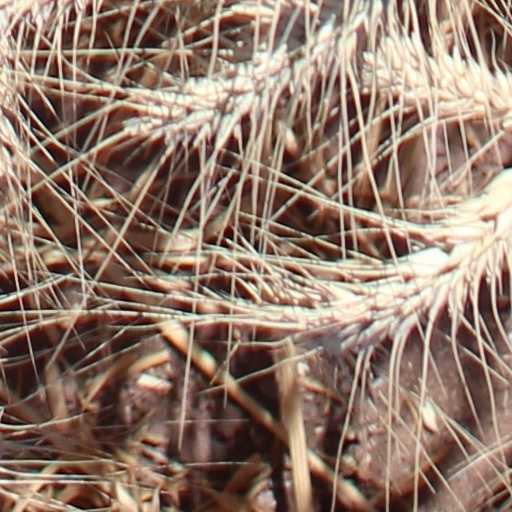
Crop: wheat